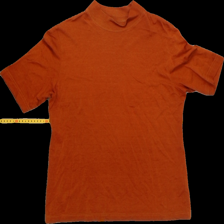
View: front
Type: T-shirt
Category: Ladies
Brand: Not Applicable
Colors: Brown
Material: 100% viscose
Cut: Regular, Turtle neck
Size: M
Season: All
Trend: No trend
Stains: Yes
Price range: <50
Recommended usage: Recycle